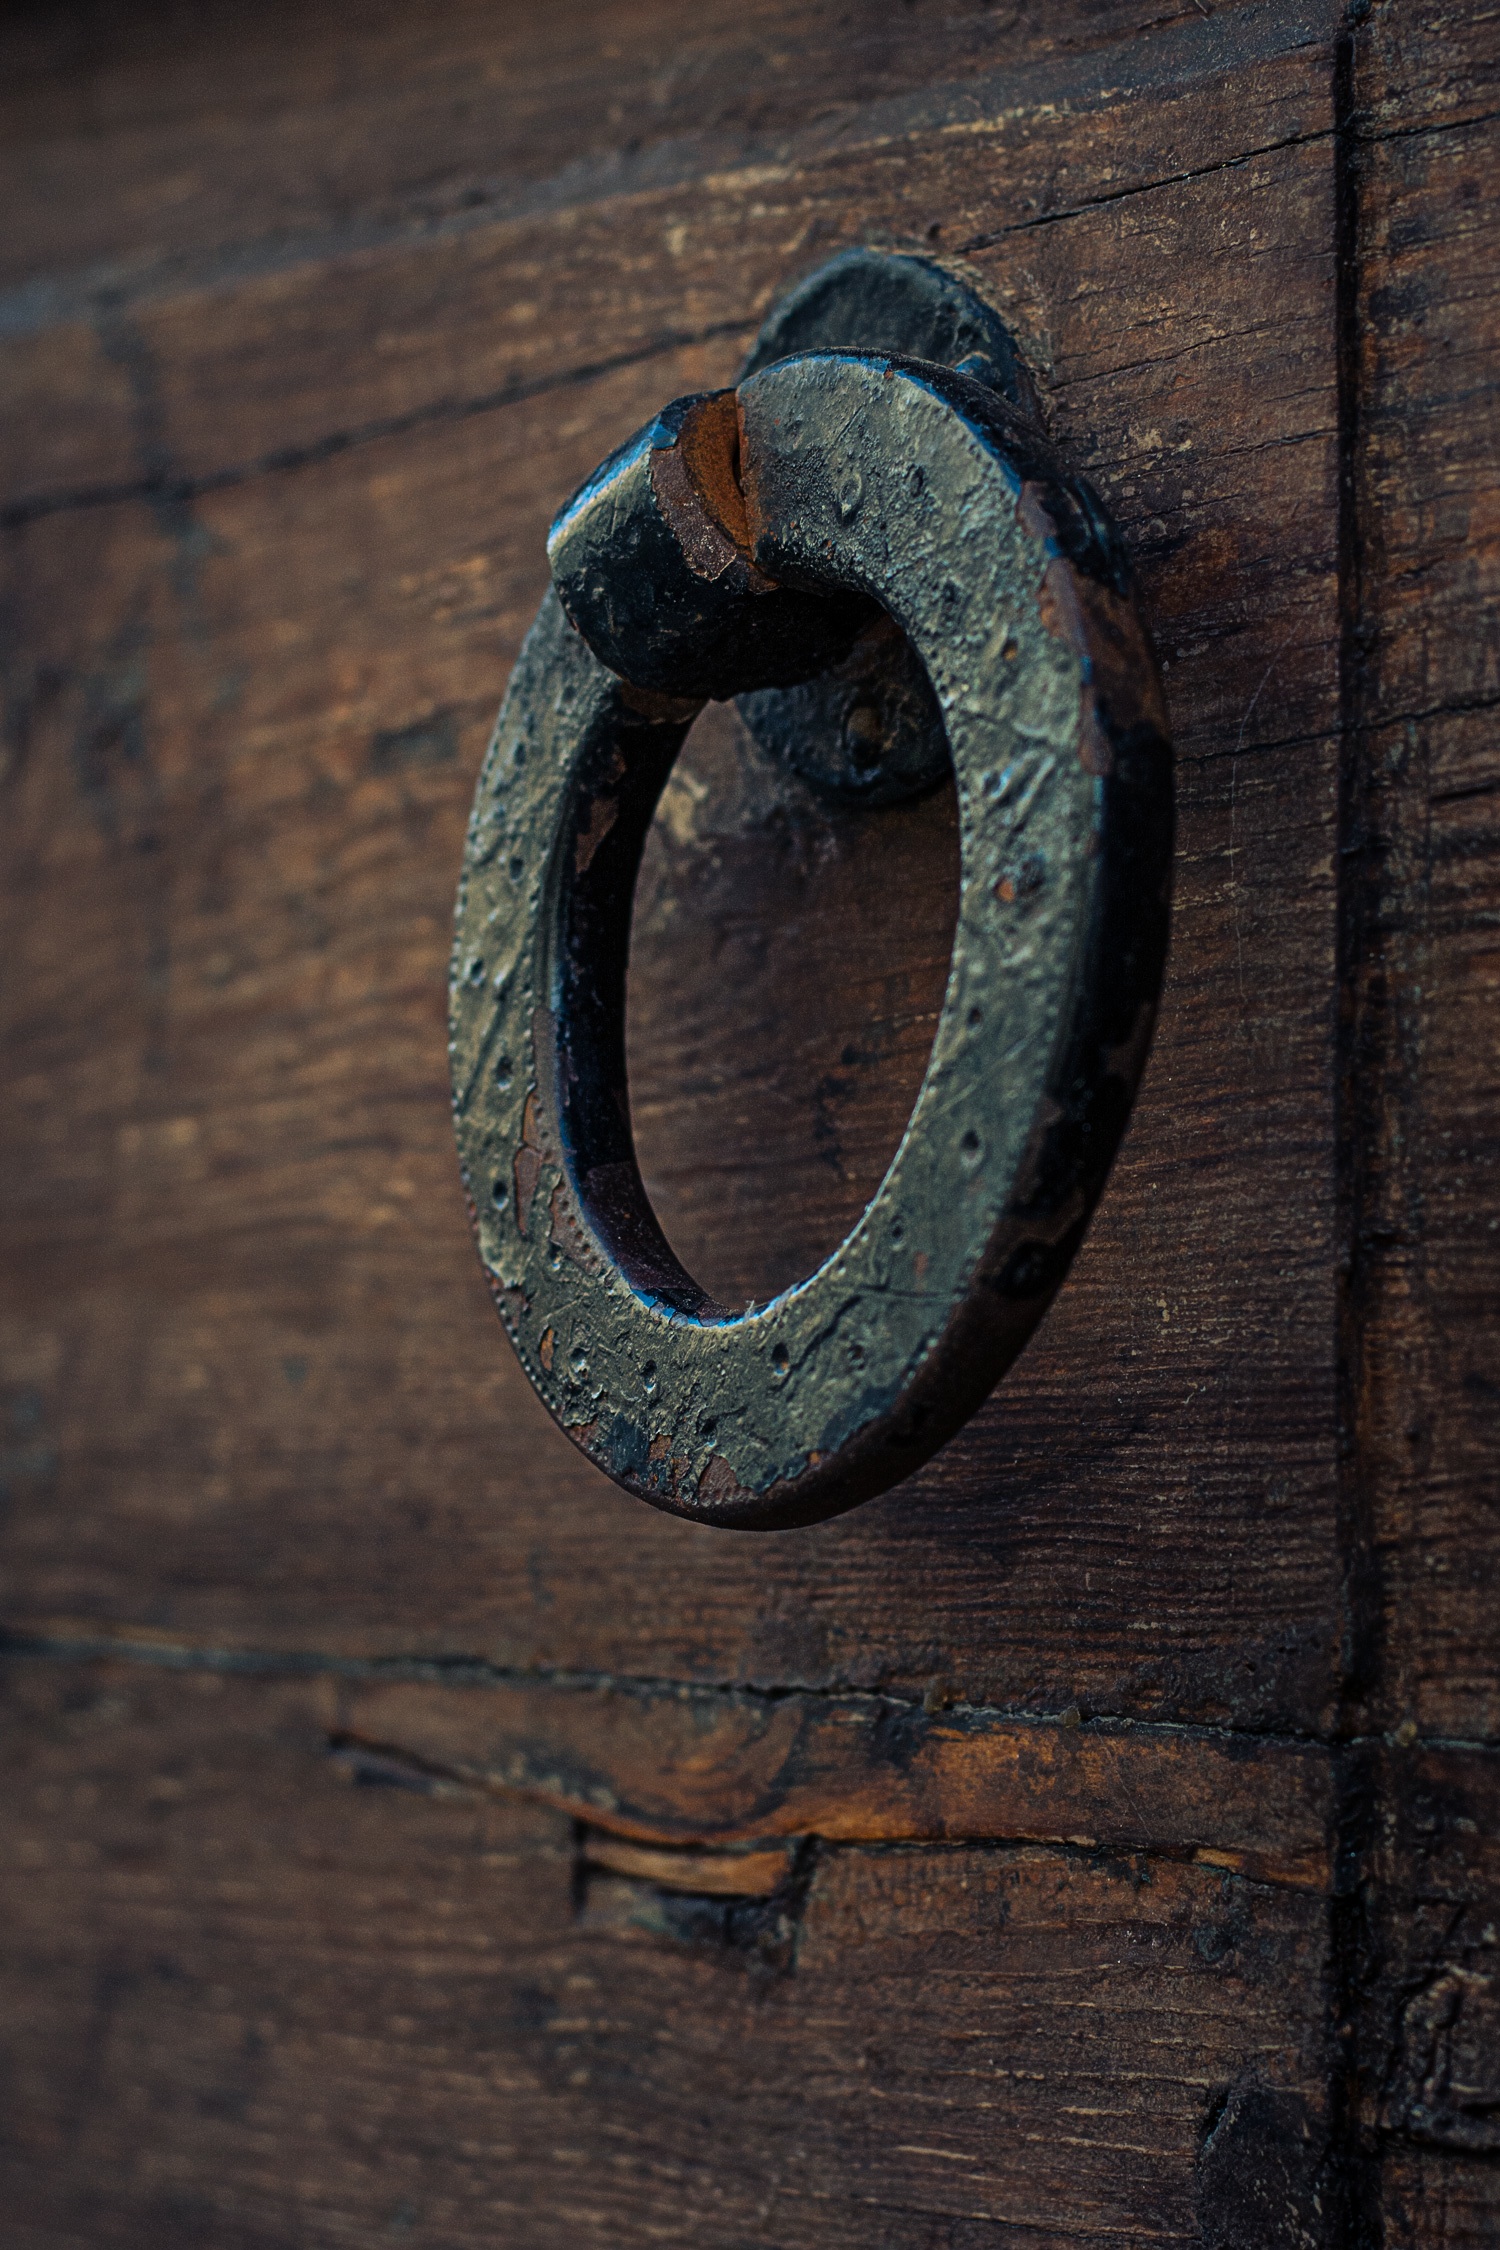
wood, texture, number, wall, reflection, blue, circle, close up, art, shape